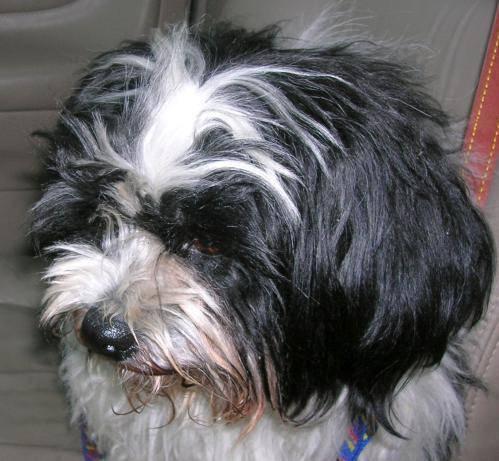
dog